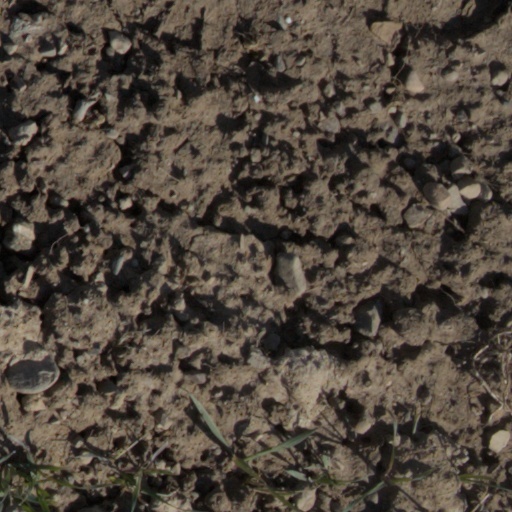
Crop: wheat